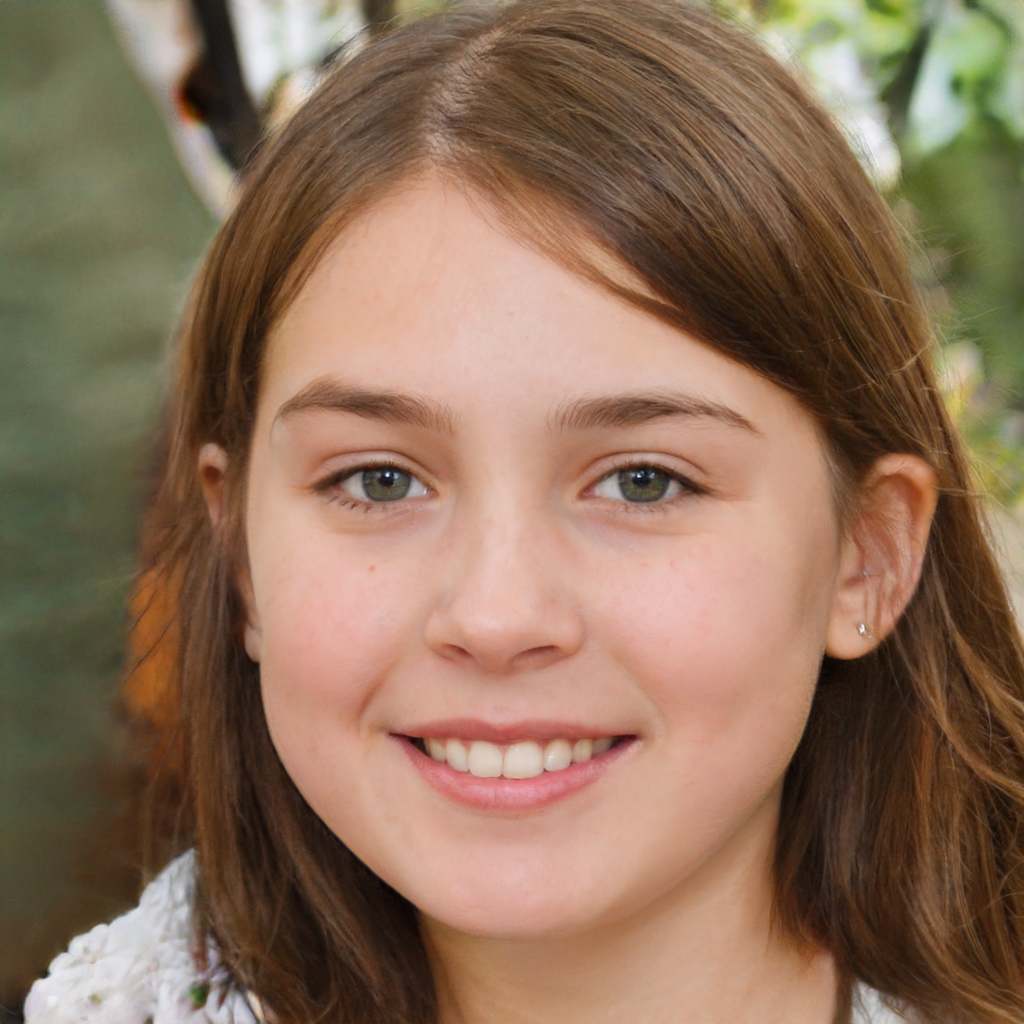
Gender: Female